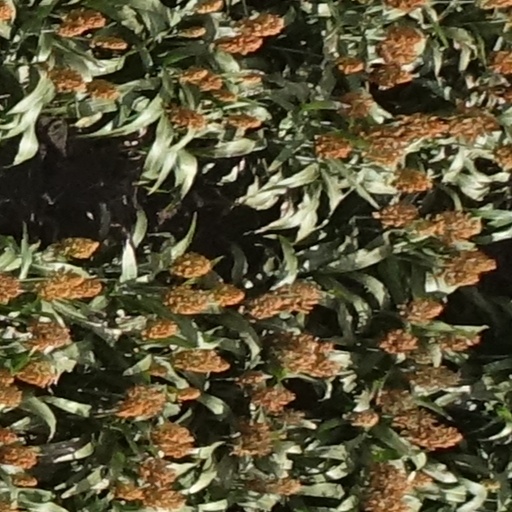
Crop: sorghum